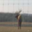
Label: deer